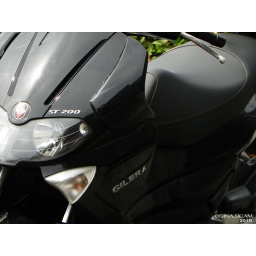
gilera in black and white